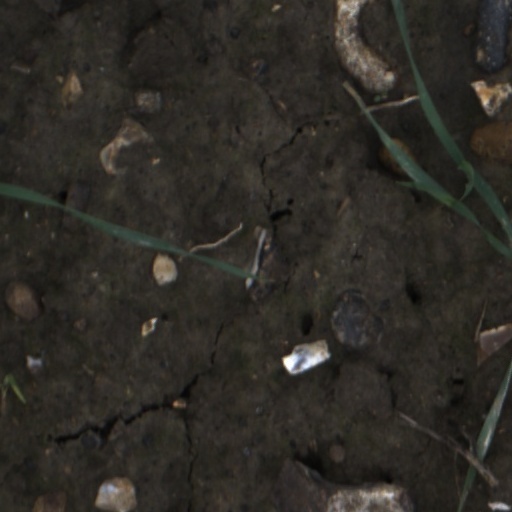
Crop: wheat